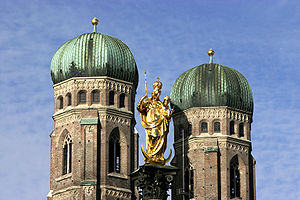
München / "Oktoberfest" og anden kultur / Seværdighed
Mariensäule.
München er hovedstaden og den største by i den tyske delstat Bayern beliggende ved floden Isar nord for de bayerske alper. München er Tysklands tredjestørste by efter Berlin og Hamborg med et indbyggertal på 1.464.301.